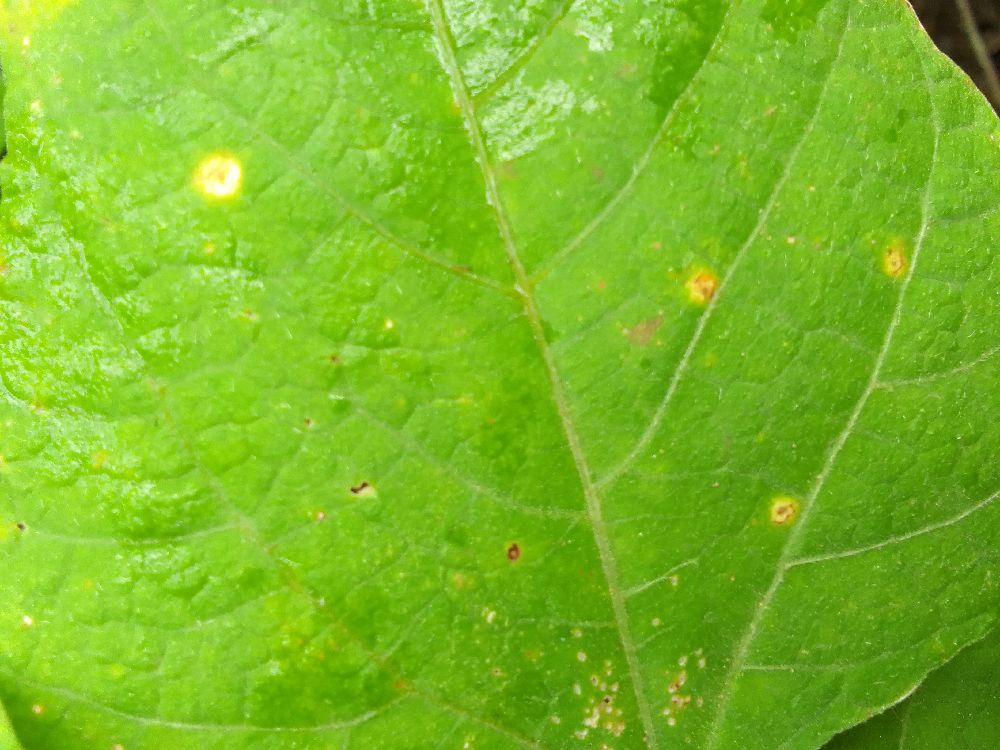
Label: rust